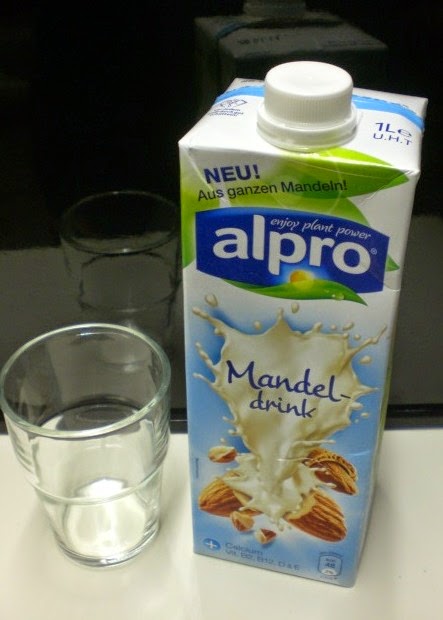
Label: cardboard